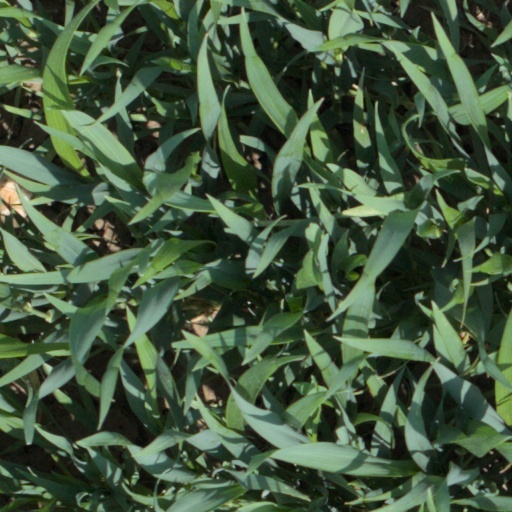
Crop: wheat